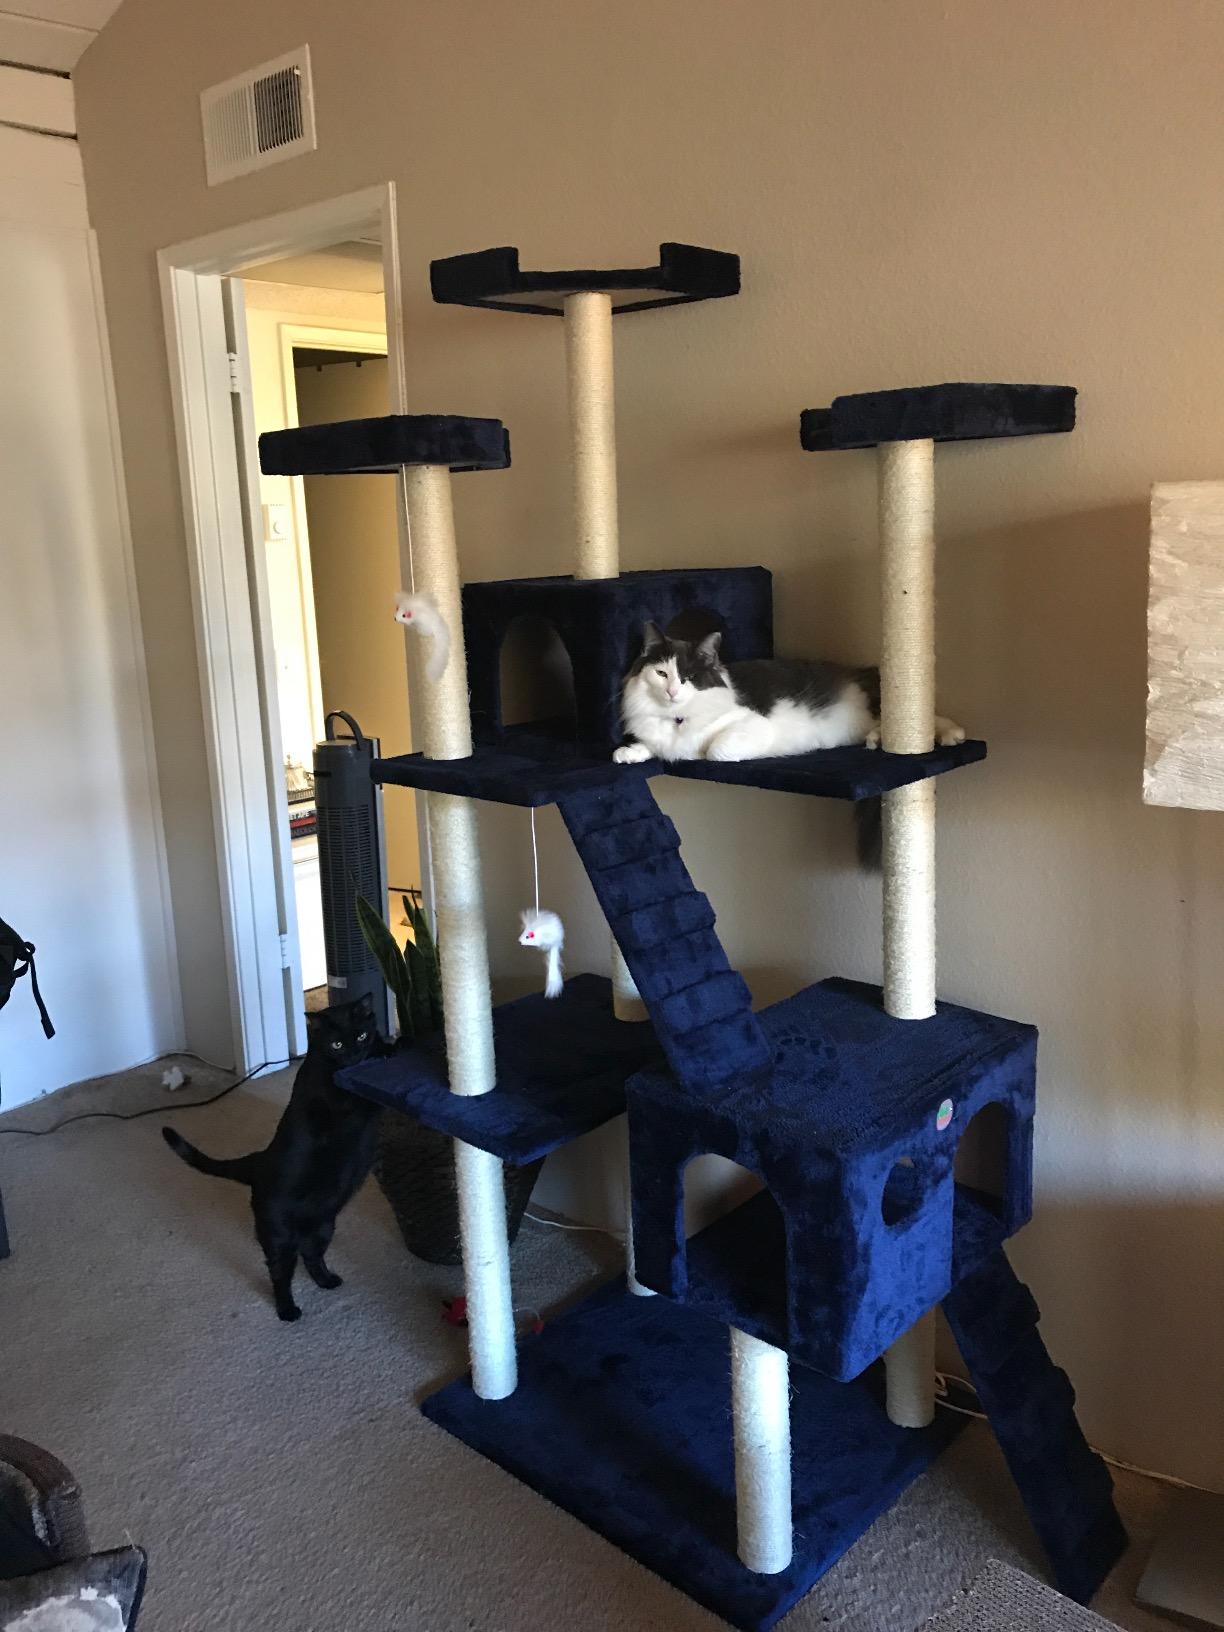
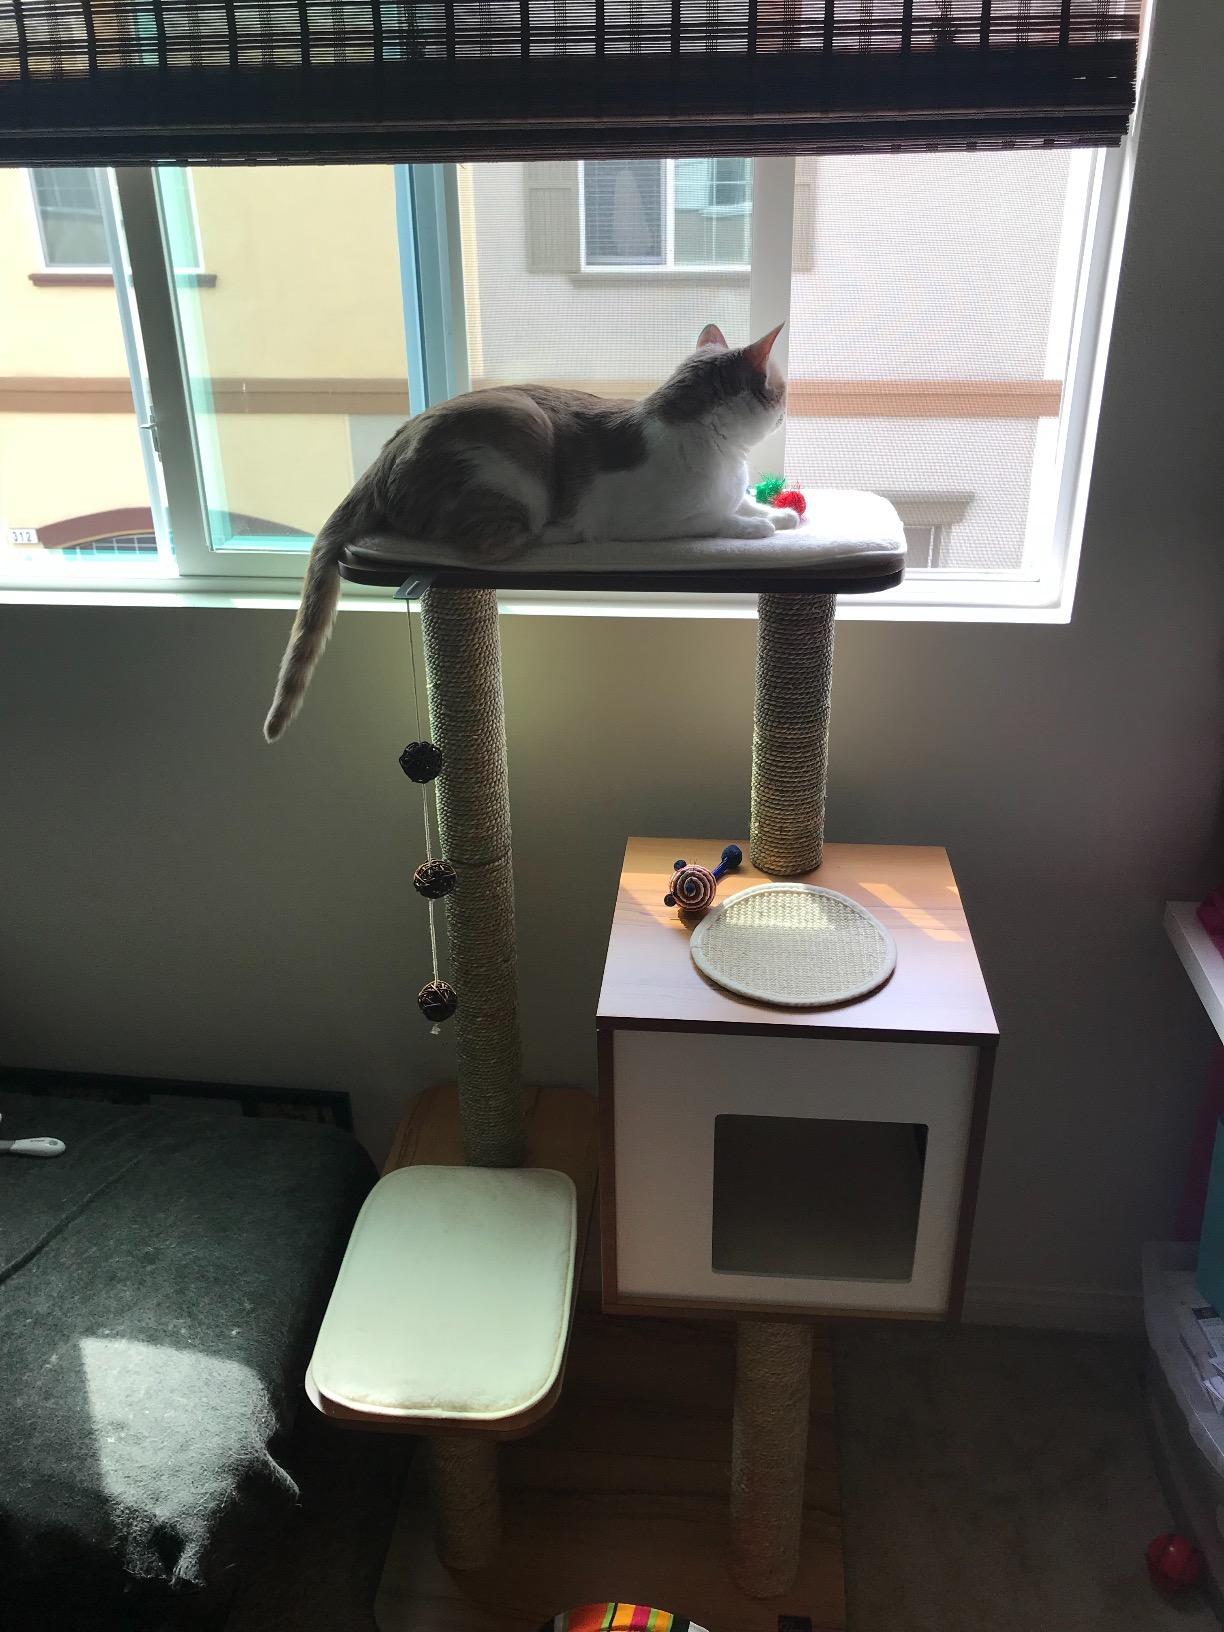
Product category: items_cat tree
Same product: no